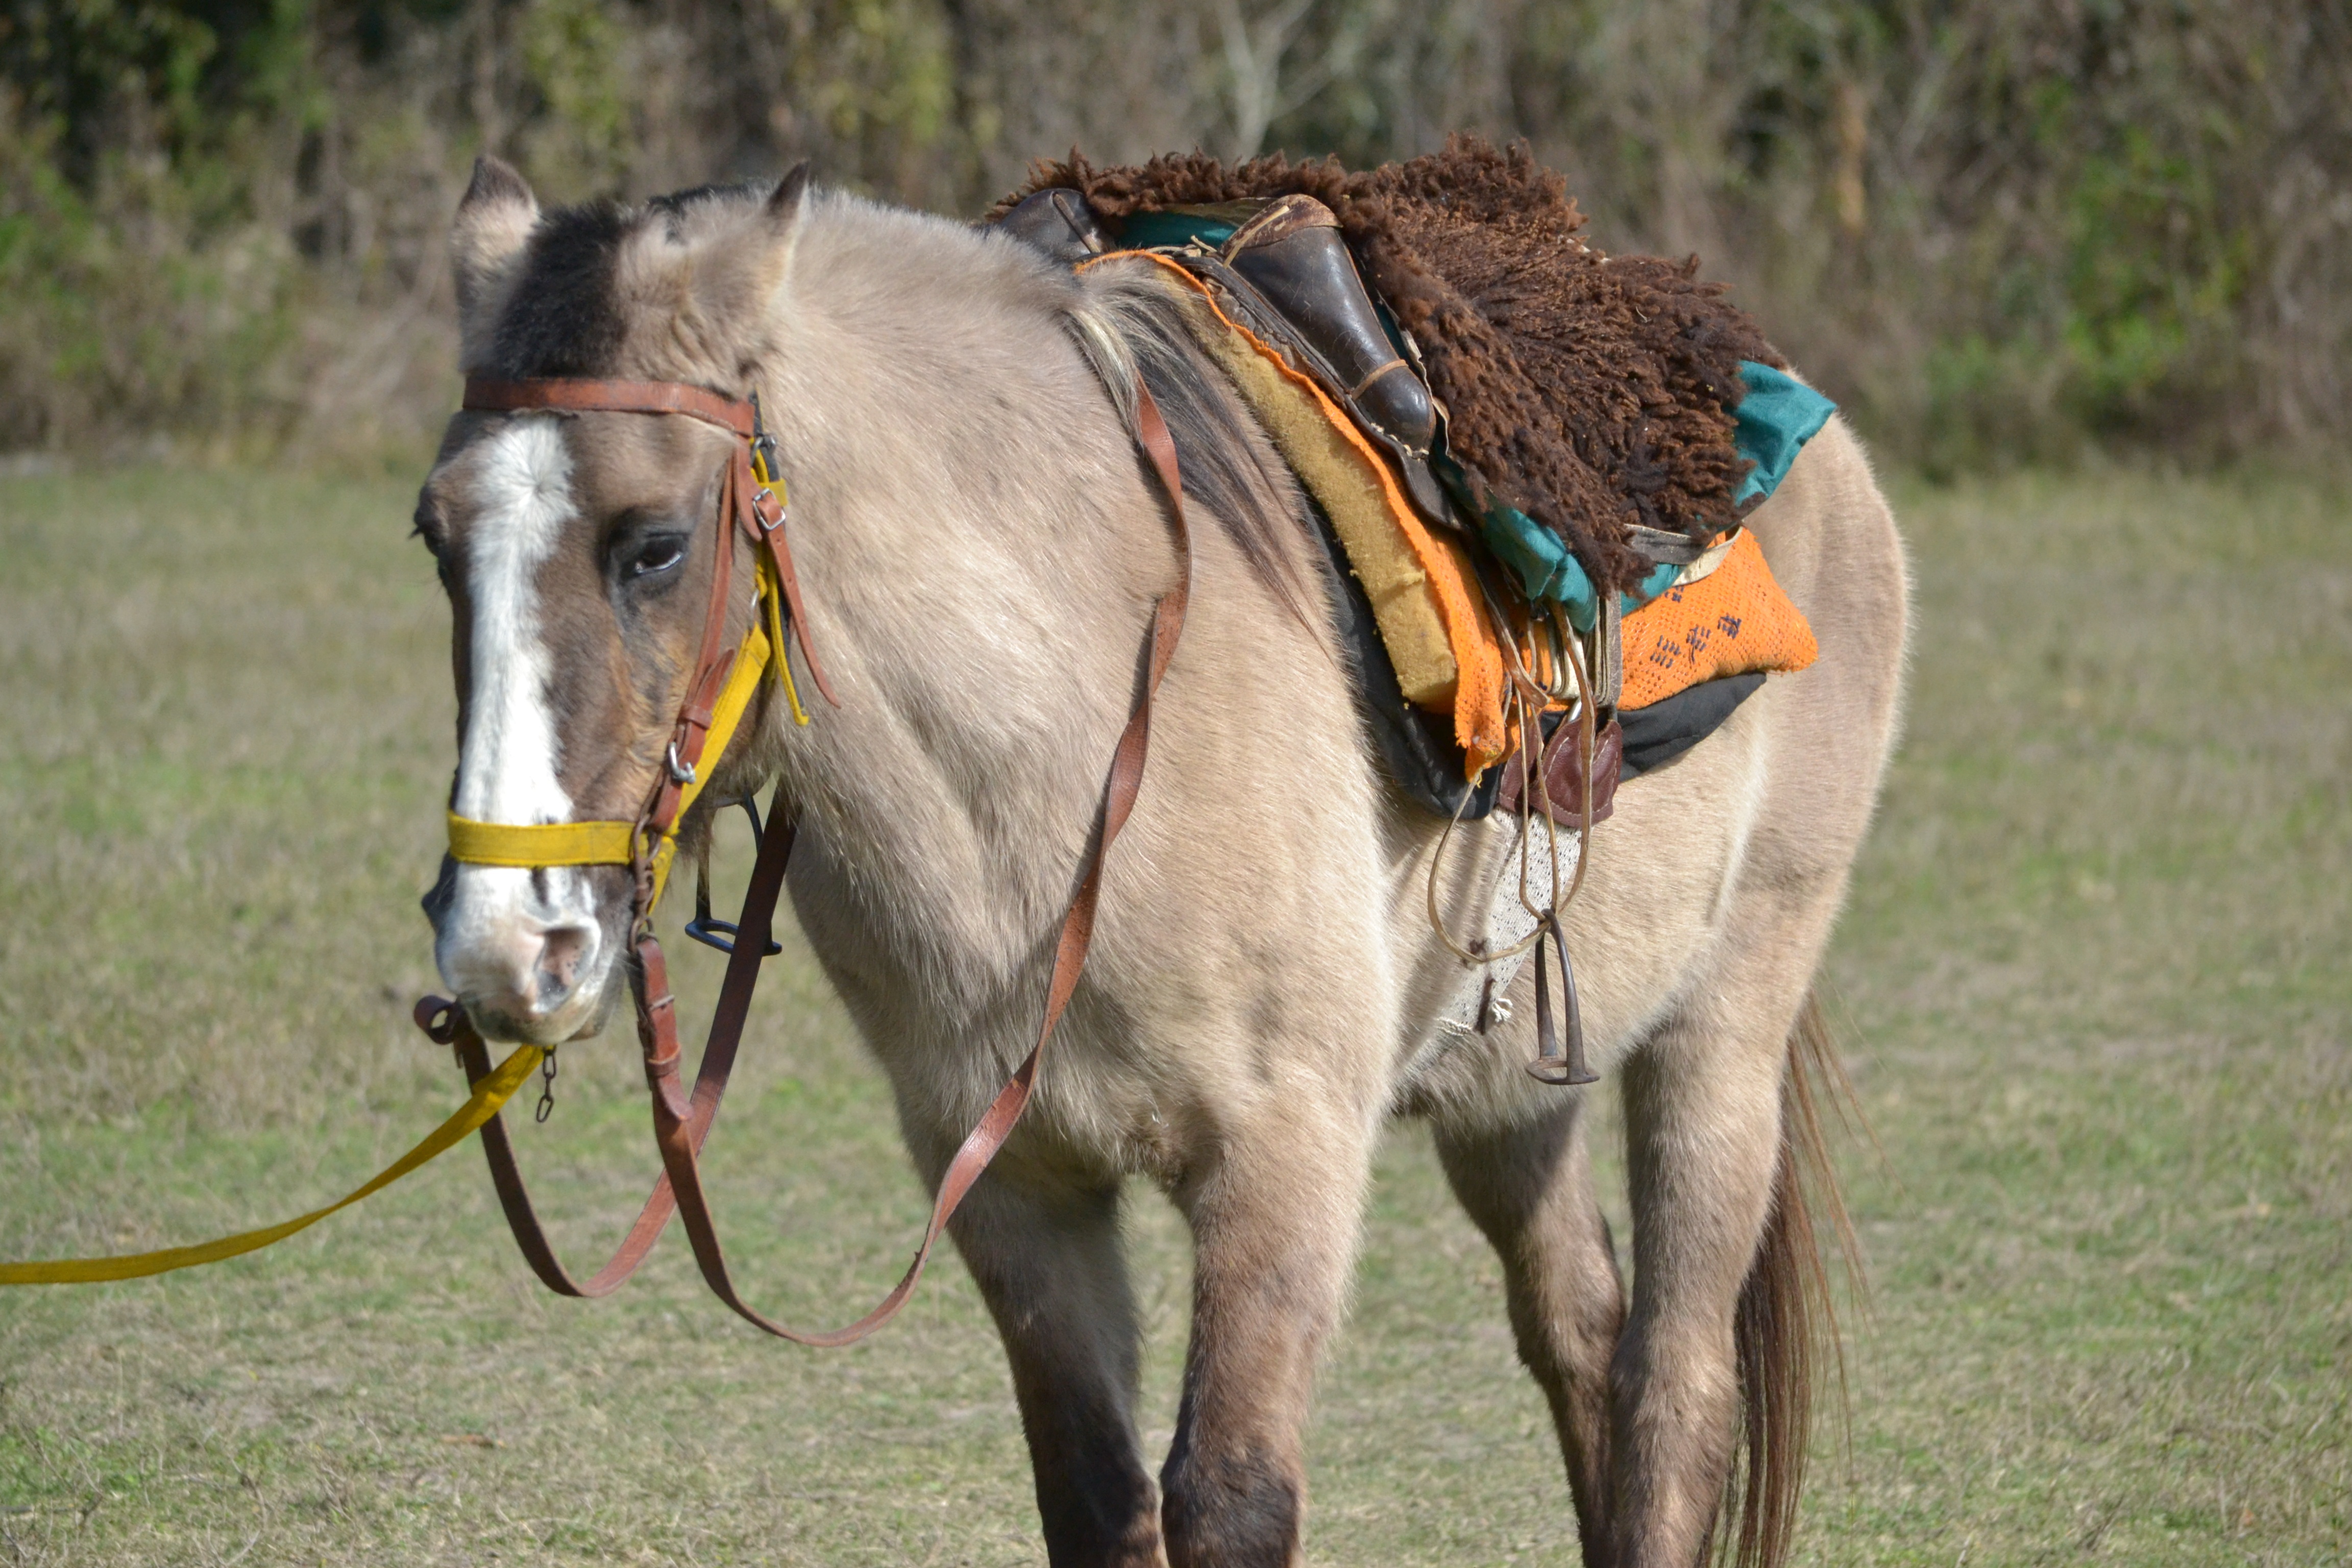
nature, plant, sky, white, field, cloudy, flower, time, summer, spring, green, pasture, horse, rein, mammal, stallion, mane, blue, bridle, riding, clouds, climate, mare, naturaleza, spring flowers, ecological, pack animal, cumulus clouds, trail riding, horse like mammal, mustang horse, horse harness, horse tack, endurance riding